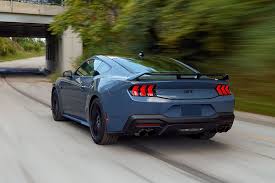
Vehicle type: Cars